Persis Khambatta

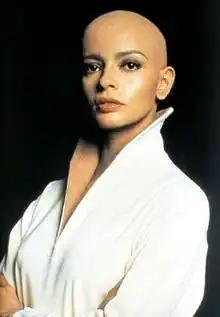
As Lieutenant Ilia in "" (1979)

Khambatta made her Bollywood début in director K. A. Abbas's "Bambai Raat Ki Bahon Mein" (1968), playing cabaret singer Lily who croons the film's title track. She had small roles in "Conduct Unbecoming" and "The Wilby Conspiracy" (both 1975). She went on to have a brief movie career that included the role for which she is most recognized, the bald Deltan navigator Lieutenant Ilia, in "" (1979). She shaved her head for the role. She was originally signed to play the role for five years, as the intention was to create a . Khambatta said that she was thrilled when the project became a movie instead, because it would have greater impact on her career, but she also recognised that she had lost five years' work. Khambatta became the first Indian citizen to present an Academy Award in 1980. She was nominated for the Saturn Award for Best Actress for her role in "Star Trek". This led to roles in "Nighthawks" (1981), "Megaforce" (1982), "Warrior of the Lost World" (1983), and "She-Wolves of the Wasteland" (1988). She was considered for the title role in the James Bond film "Octopussy" (1983), but was passed over in favor of Maud Adams.